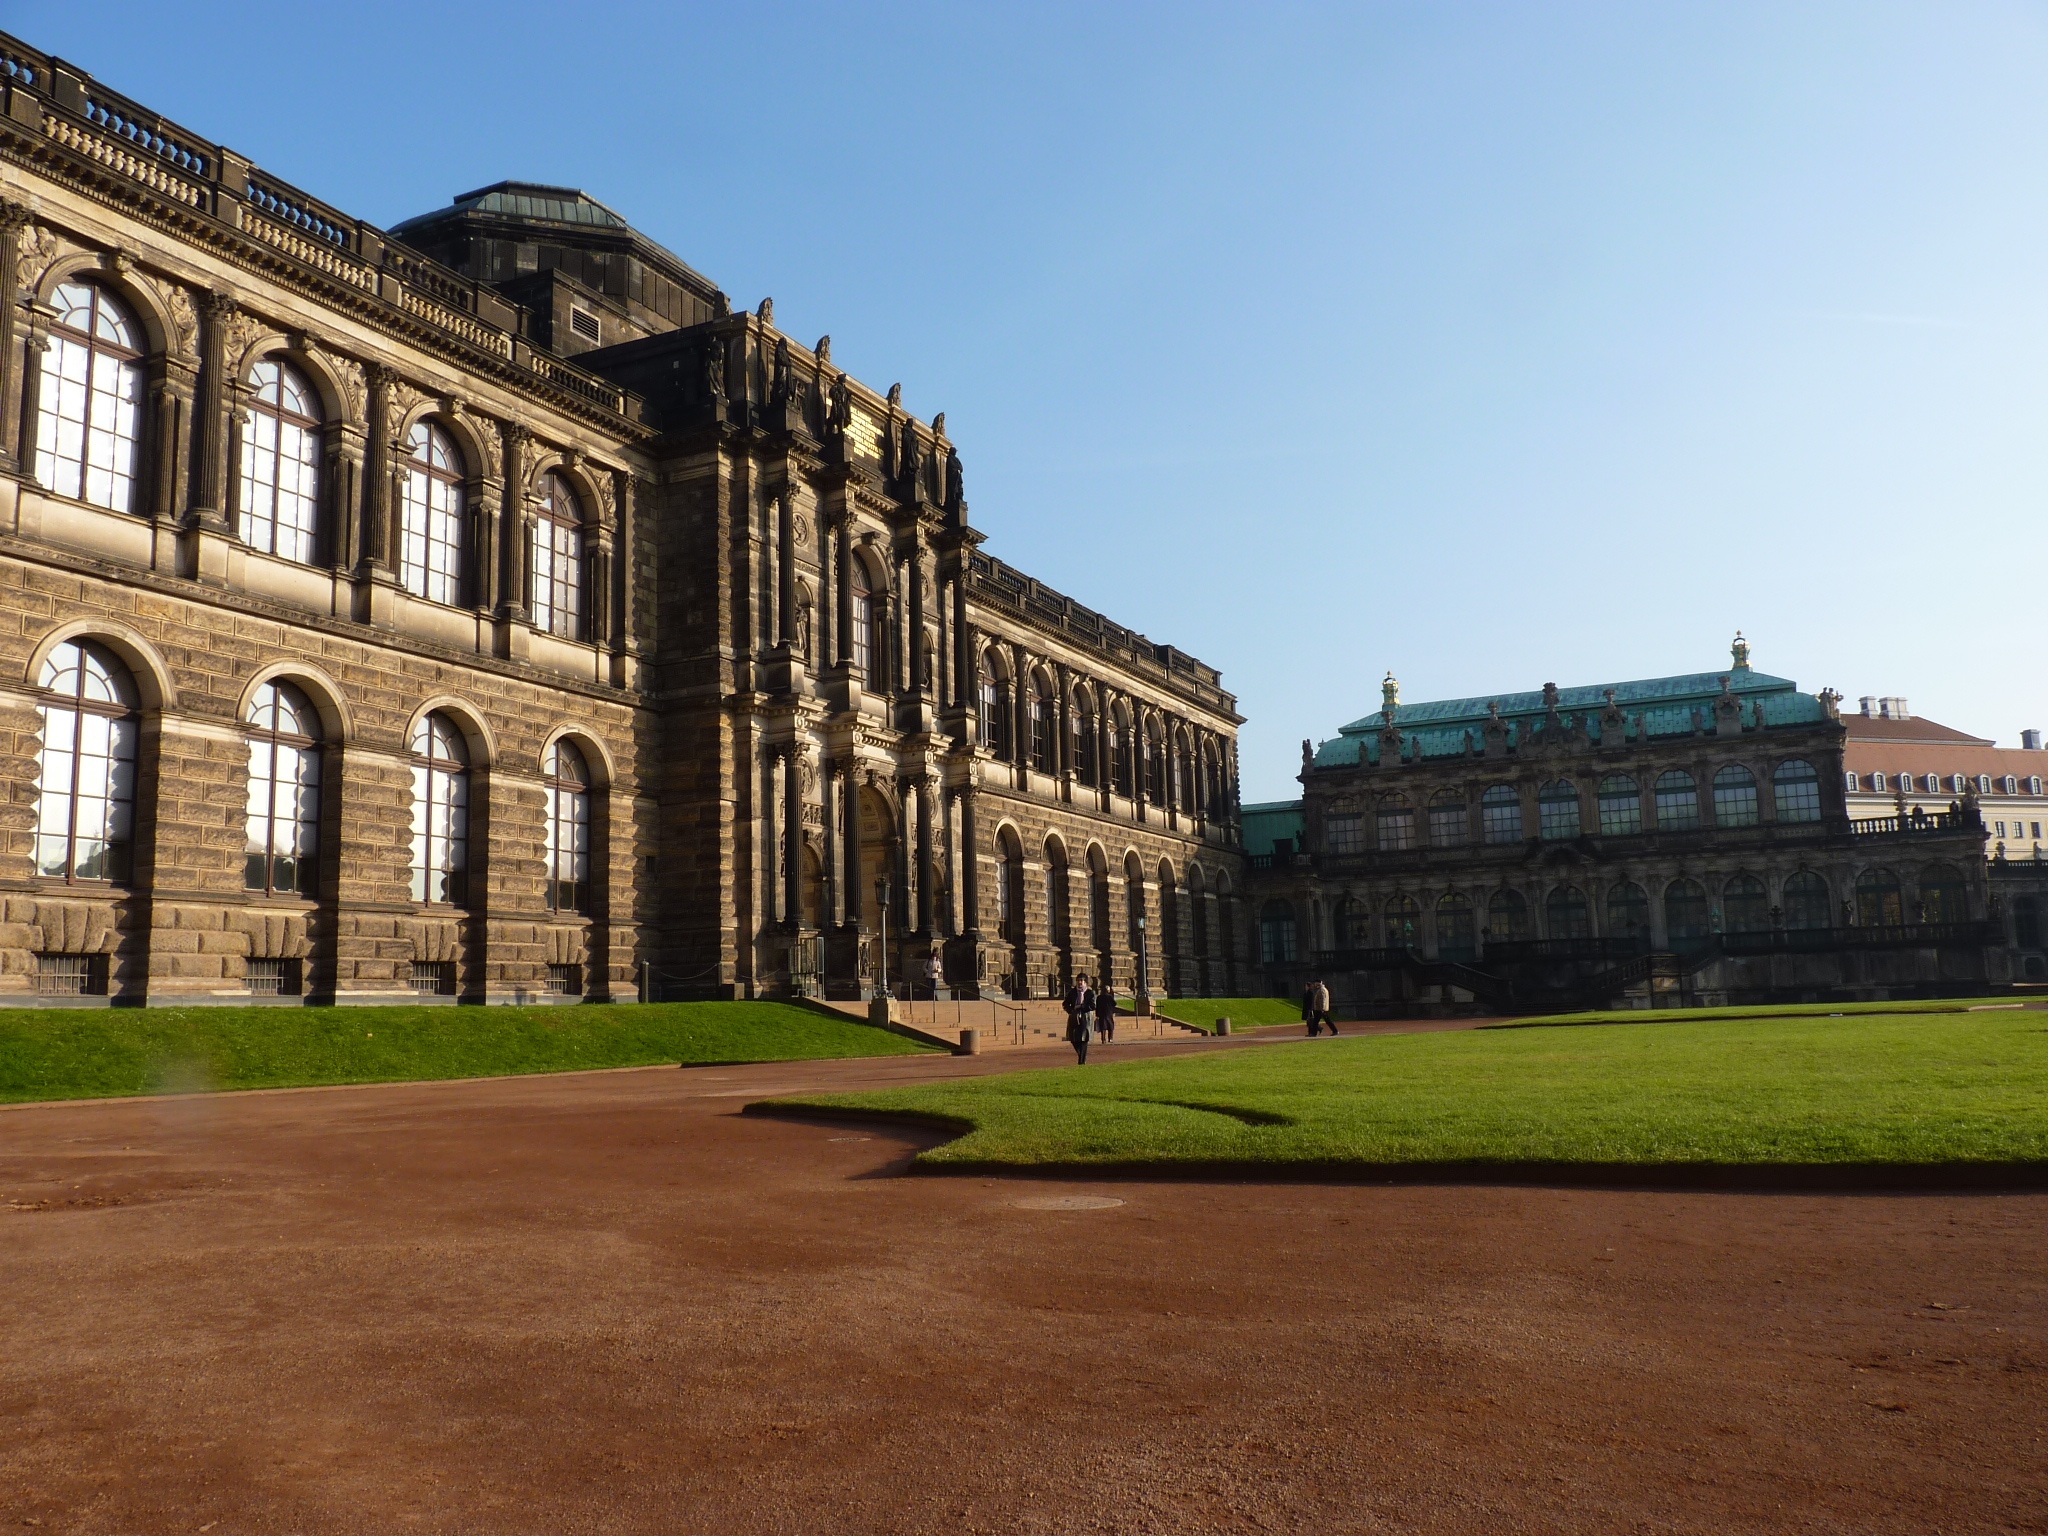
architecture, structure, building, chateau, palace, monument, landmark, facade, places of interest, estate, dresden, stately home, ancient history, sport venue